Aftermath of the 2023 Turkey–Syria earthquakes

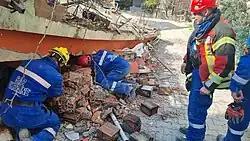
Ukrainian search and rescue team in Hatay

The United Nations Development Programme estimated between 116 million and 210 million tons of debris must be cleared in Turkey. The volume of building debris was estimated at ; greater than any recent natural disaster. The amount is 10 times that produced during the 2010 Haiti earthquake.